Question: Please indicate a possible affordance area of the bowl that can be used for holding
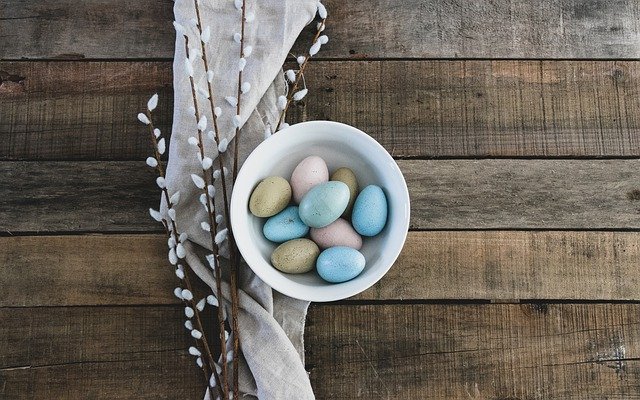
Answer: [227, 116, 410, 303]